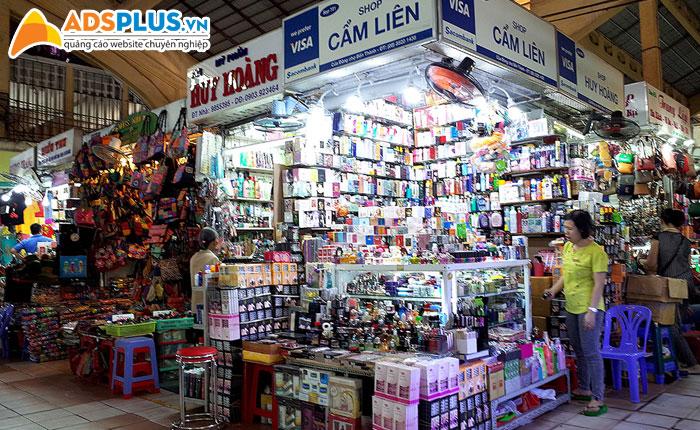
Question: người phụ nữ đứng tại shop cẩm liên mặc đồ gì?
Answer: bà ấy mặc áo phông màu vàng và quần dài màu xám